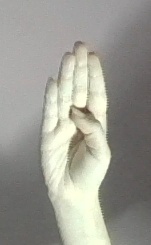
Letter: kaaf